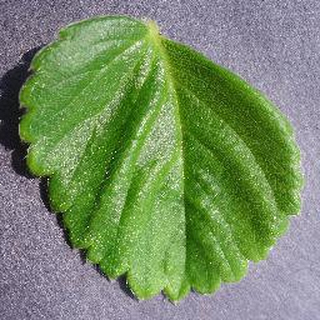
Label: healthy_strawberry